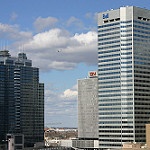
Scene: Outdoor